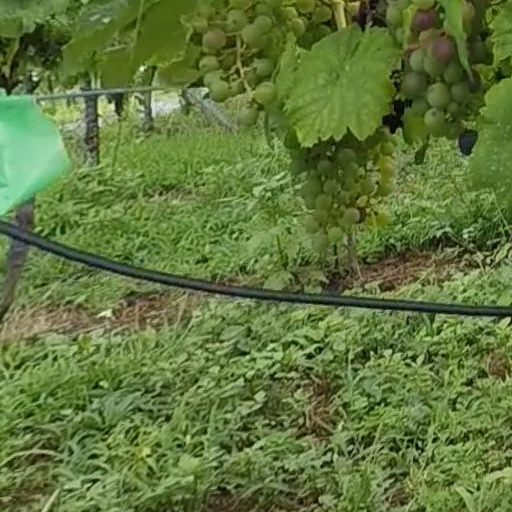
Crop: grape